Tucumán Belgrano railway station

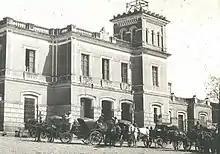
The station, c. 1890

The Tucumán CC station was the first railway station in the province, placed on the corner of San Martín and Marco Avellaneda streets, being designed by French architect Clodomiro Hidelet and opened to public in October 1876.